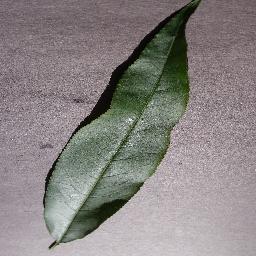
Label: Peach___healthy